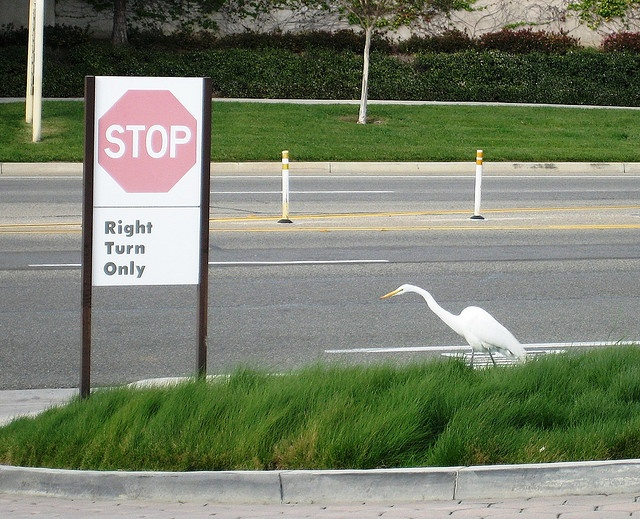
A large white bird sitting in front of a stop sign.
A goose is walking down the road near a stop sign.
White crane walking on a grassy roadway boulevard.
A street scene with a stop sign with a white bird along the road.
A white bird faces a sign that reads, "Stop Right Turn Only".